Battle of the Kerch Peninsula

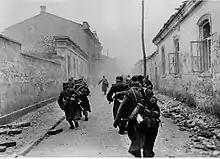
German soldiers during street fighting in Crimea, March 1942.

At 0500 hours, the cruiser "Krasnyi Kavkaz" began unloading 1,853 soldiers from the 633rd Rifle Regiment of the at the mole. The Germans concentrated all of their fire on the cruiser, hitting it 17 times and setting its No. 2 gun turret on fire. "Krasnyi Kavkaz" responded with its 180 mm batteries, landed its troops in three hours and then departed the harbor. The "Luftwaffe" arrived above the battlefield and sank a minesweeper and a patrol boat in the morning, but missed its chance to stop the main force from landing. By 0730, the Soviets were in full control of the port and began landing artillery and vehicles. The Soviets fought their way through the town and by 1000 hours the Germans fled after a brief fight. In a quickly executed operation, the Soviets landed 4,500 troops in the morning and parts of three divisions were ashore by the end of the day. Sponeck immediately ordered the Romanian 8th Cavalry Brigade and to turn around and form defensive positions around the Soviet bridgehead at Feodosia. He requested permission from 11th Army commander "General der Infanterie" Erich von Manstein to withdraw the 46th Infantry Division from Kerch to avoid its encirclement but Manstein refused, ordering Sponeck to throw the enemy back into the sea with the help of reinforcements in the form of "Gruppe" Hitzfeld from the 73rd Infantry Division and the entire 170th Infantry Division, which would crush the Soviet landing force at Feodosia. Sponeck then disobeyed orders, cut off contact with 11th Army headquarters and at 0830 hours on 29 December, ordered the 46th Infantry Division to retreat west from Kerch to avoid encirclement. Sponeck's order was highly controversial. There were insufficient German forces at Feodosia to stop further Soviet advances, but there were 20,000 Romanian troops in the vicinity and strong German reinforcements on the way. Two Romanian brigades launched a counterattack on 30 December, but were defeated in large part due to their insufficient air and artillery support.